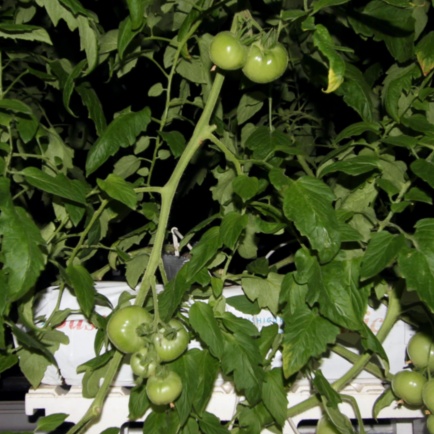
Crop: tomato